Miguel Almirón

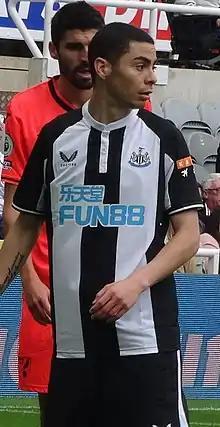
Almirón playing for Newcastle United in 2021

In April 2018, Almirón was named MLS Player of the Month for his five goals and two assists as Atlanta went unbeaten with three wins and a draw. With 12 goals and 14 assists, he was again named in the MLS Best XI, alongside teammate Josef Martínez. Atlanta won MLS Cup 2018 against the Portland Timbers in only their second season of existence, and Almirón was named in the Team of the 2018 MLS Cup Playoffs.